Burgdorf, Switzerland

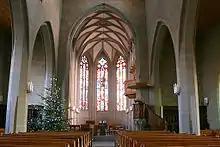
Interior of the Late Gothic "Stadtkirche" (City Church)

In the 2007 federal election the most popular party was the SPS which received 24.95% of the vote. The next three most popular parties were the SVP (23.02%), the FDP (16.48%) and the Green Party (15.53%). In the federal election, a total of 5,046 votes were cast, and the voter turnout was 46.8%.